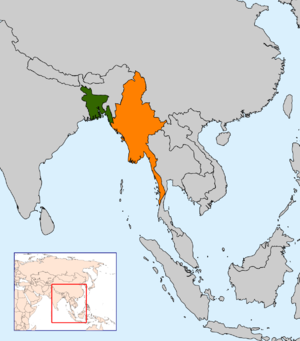
La frontière entre le Bangladesh et la Birmanie est la seule frontière du Bangladesh avec un autre pays que l'Inde. C'est aussi la plus courte frontière de la Birmanie, formée par le fleuve Naf à la pointe nord de l'État d'Arakan et à l'extrême sud de l'État Chin.